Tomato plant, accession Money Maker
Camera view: horizontal (90 deg, fisheye); turntable rotation: 60 degrees
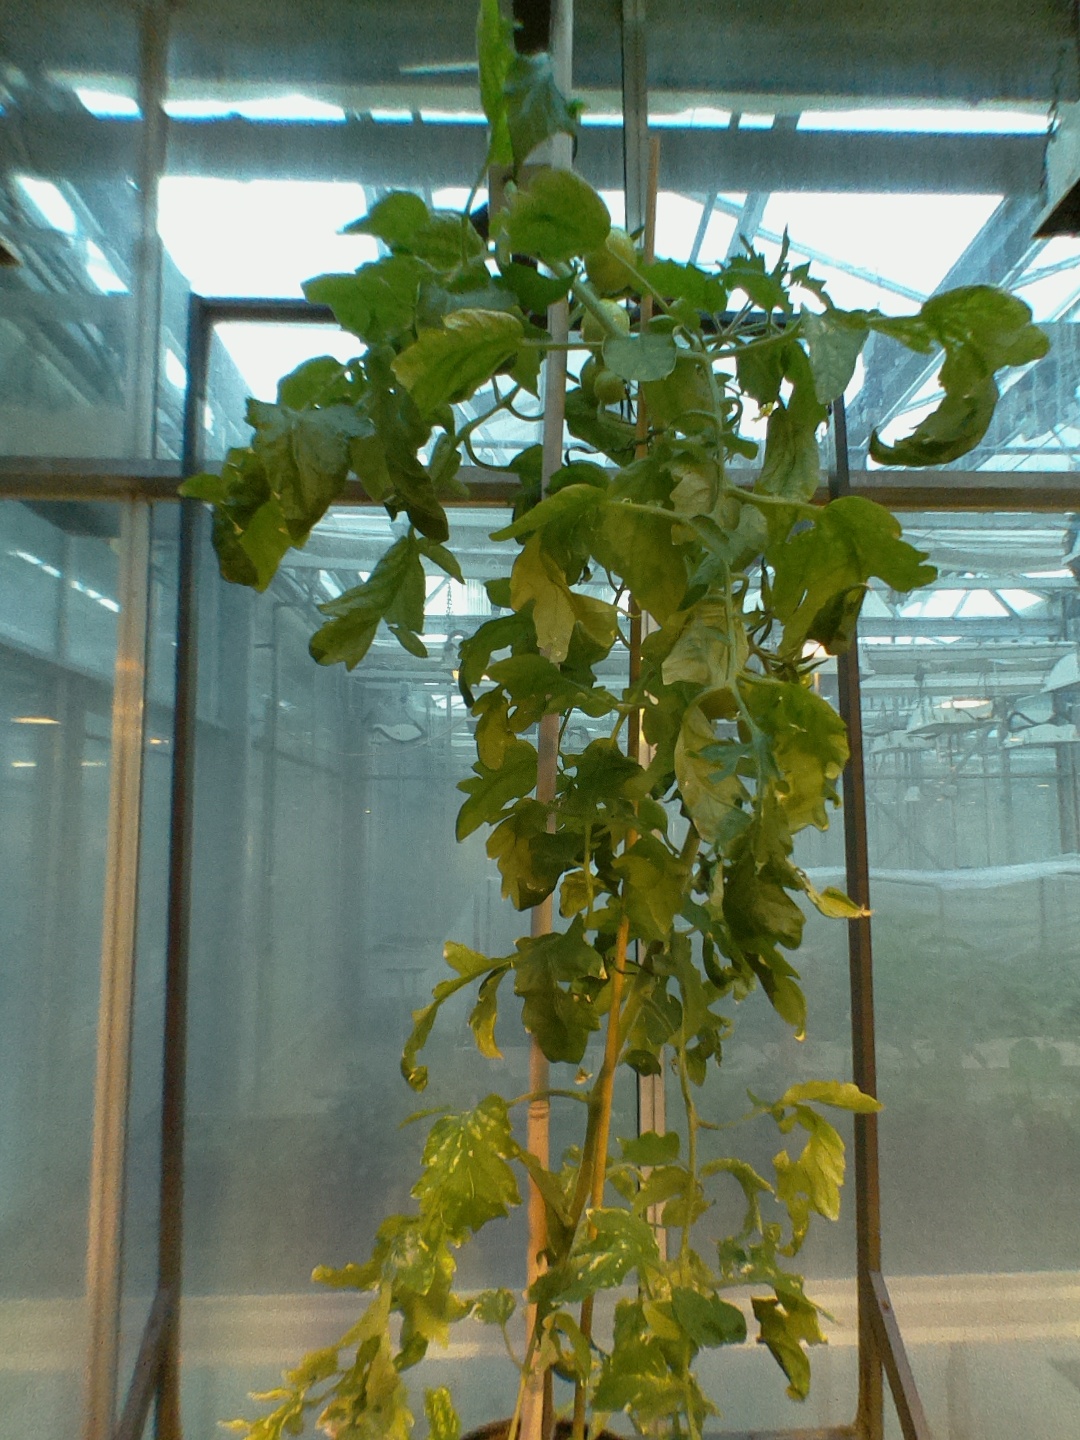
BBCH growth stage 77: 70%-80% of final fruit size